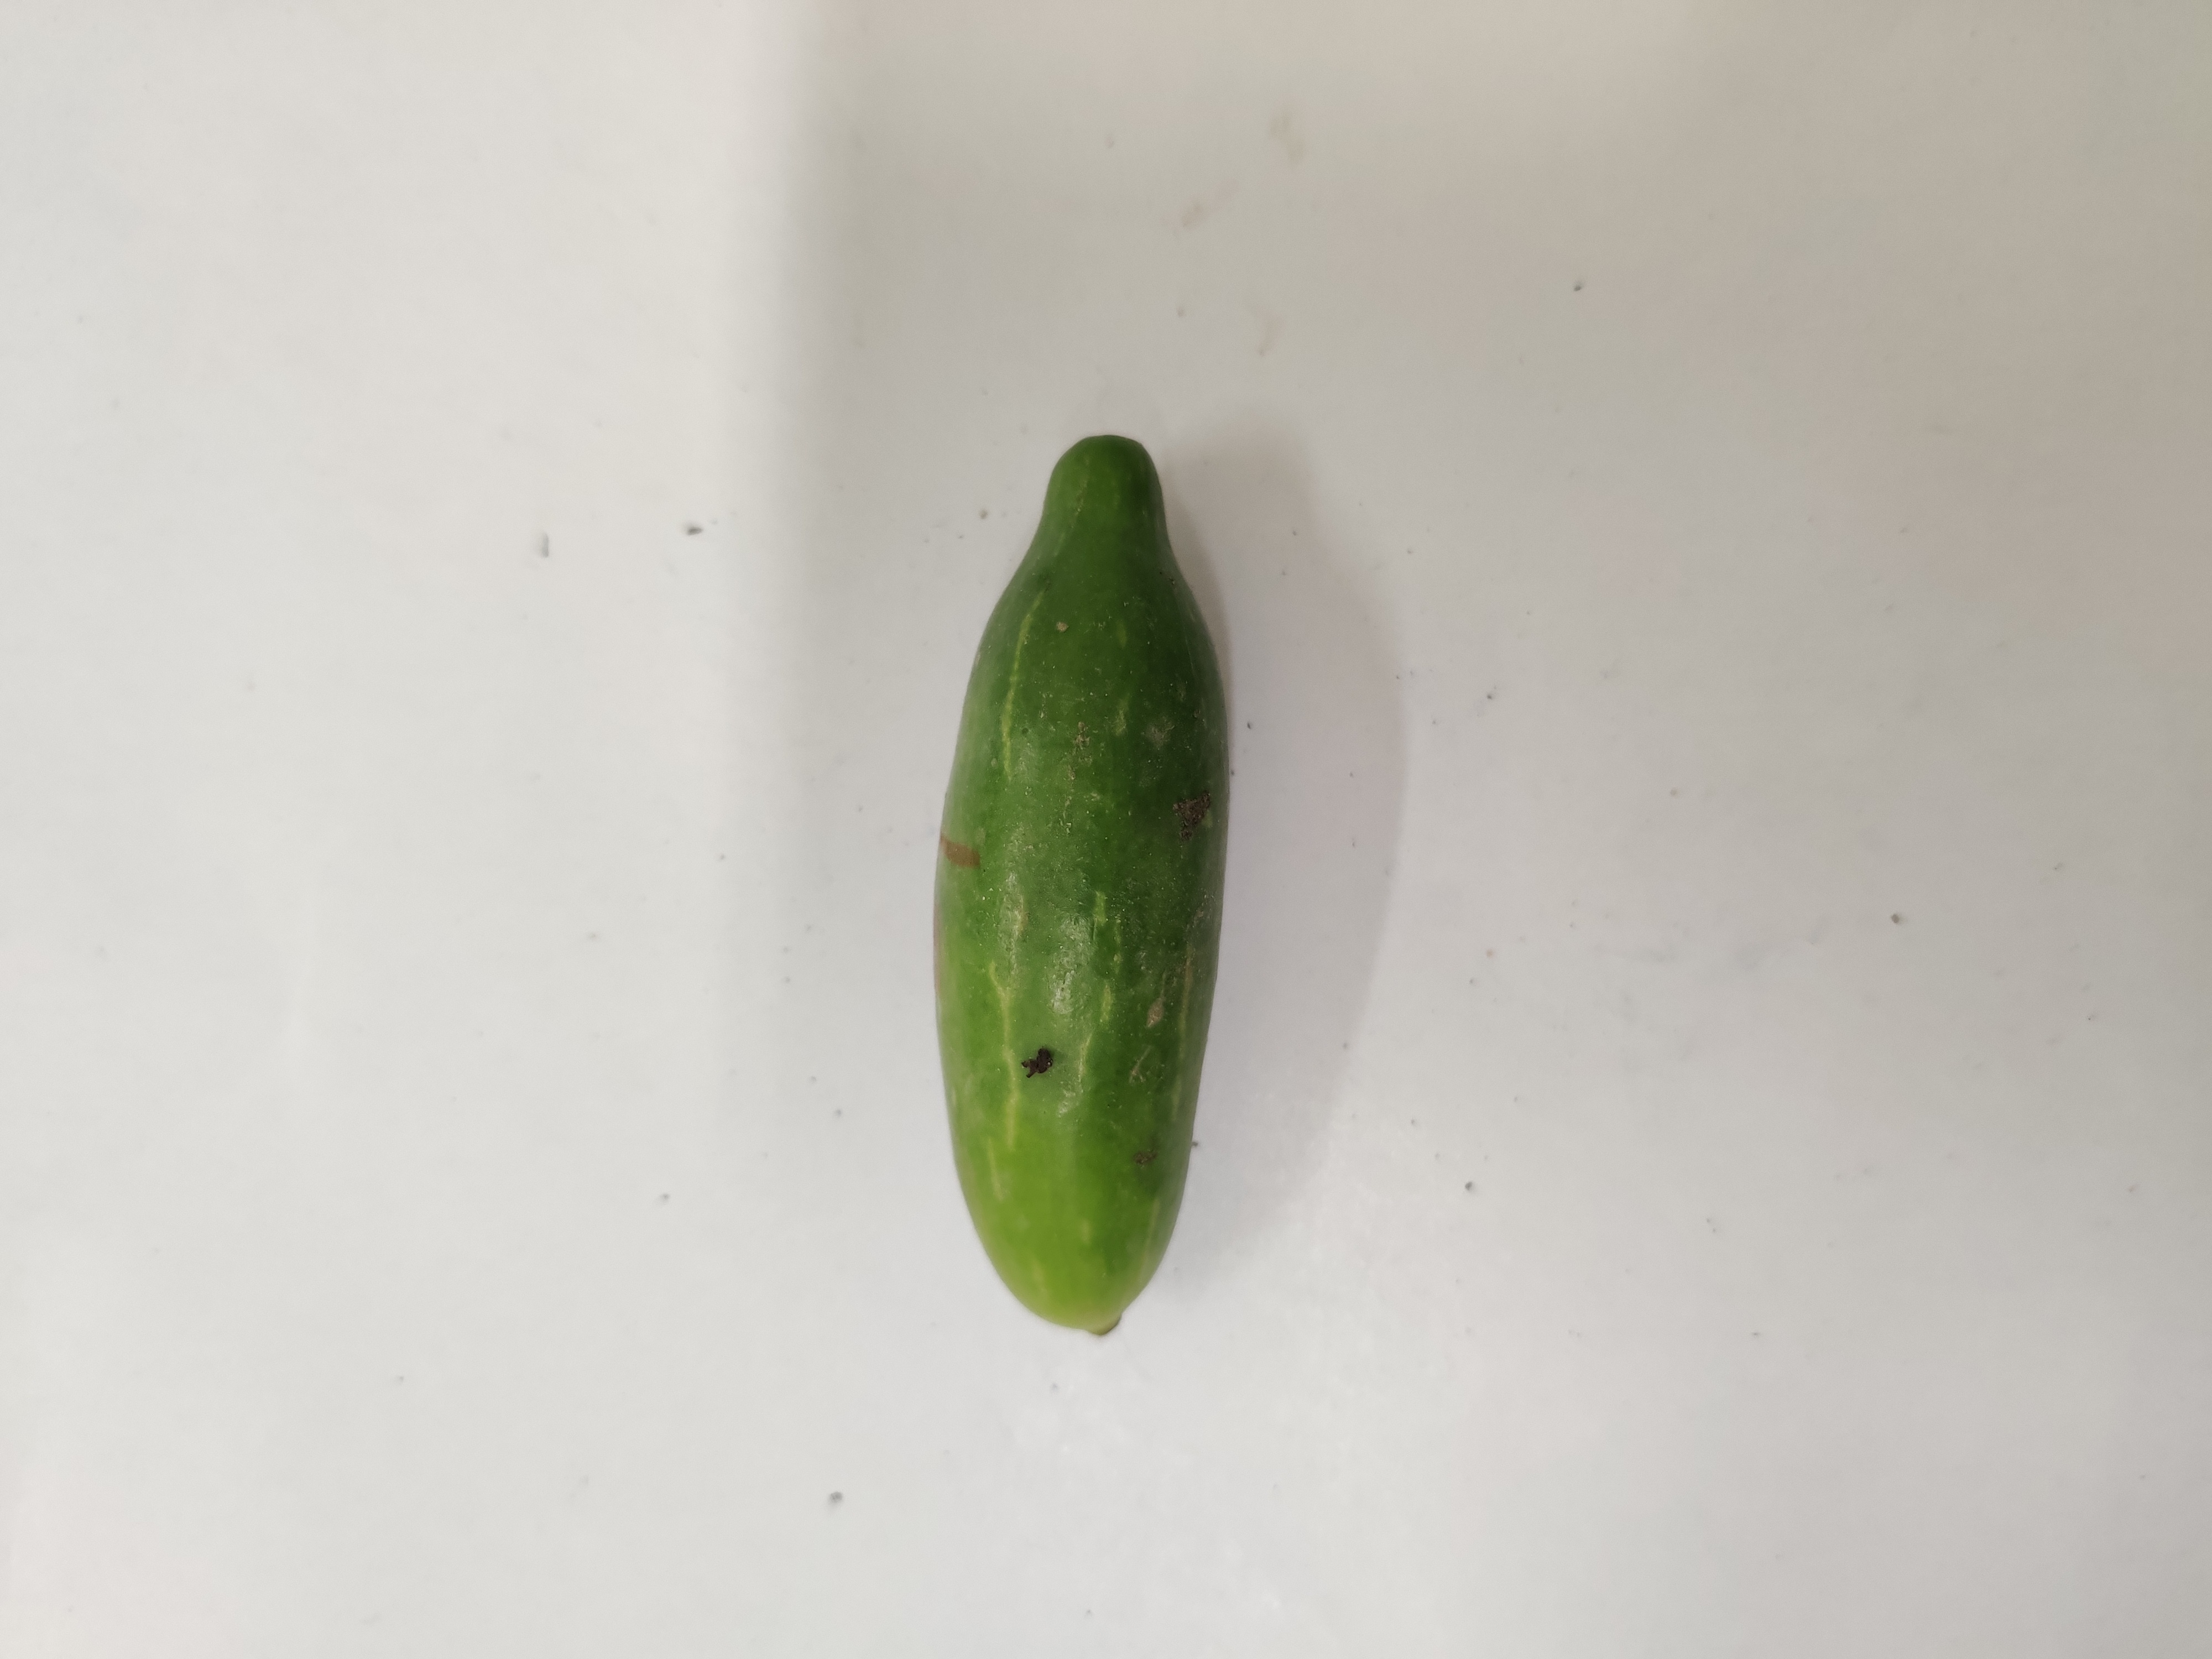
Crop: Ivy Gourd
Condition: Fresh